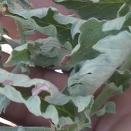
Crop: Tomato
Condition: virosis-d